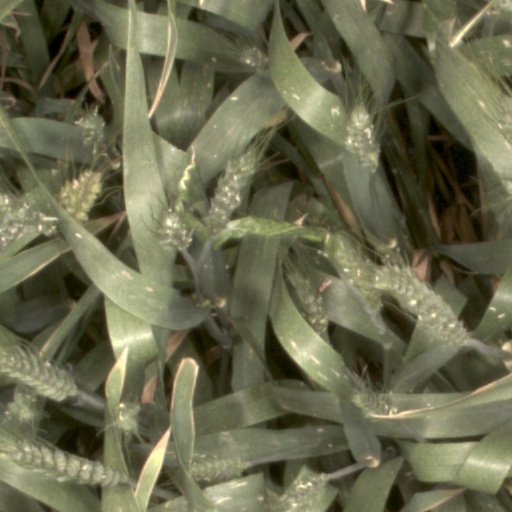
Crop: wheat